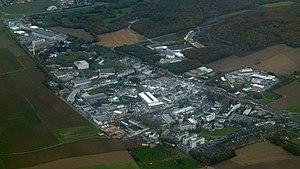
L'Organisation européenne pour la recherche nucléaire, aussi appelée